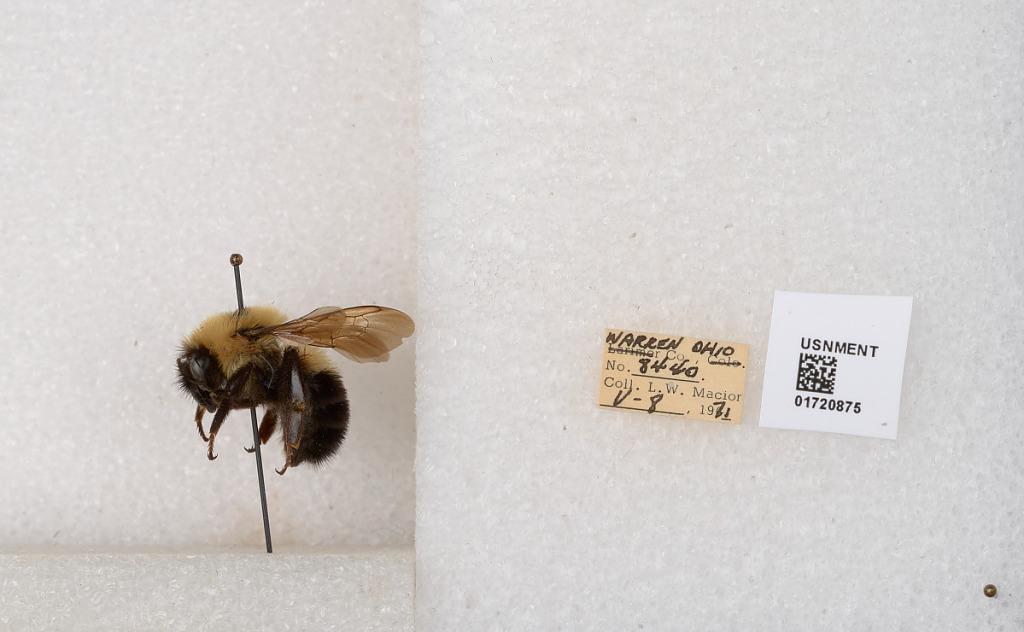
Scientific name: Bombus bimaculatus Cresson
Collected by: L. Macior
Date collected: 1971-5-8
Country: United States
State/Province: Ohio
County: Warren
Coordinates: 39.4276, -84.1668